The Unbearable Lightness of Being (film)

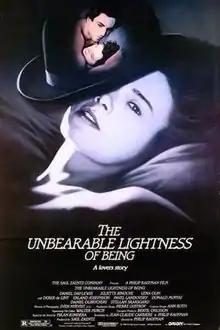
Theatrical release poster

The Unbearable Lightness of Being is a 1988 American romantic drama film, an adaptation of the 1984 novel by Milan Kundera. It was directed by Philip Kaufman, who co-wrote the screenplay with Jean-Claude Carrière, and stars Daniel Day-Lewis, Juliette Binoche and Lena Olin. The film portrays Czechoslovak artistic and intellectual life during the Prague Spring, and the effect on the main characters of the communist repression that resulted from the Warsaw Pact invasion of Czechoslovakia in 1968.